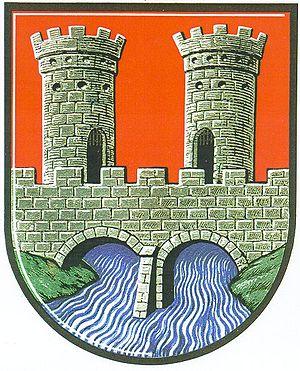
La frontière entre l'Autriche et la Slovénie est la frontière internationale intégralement terrestre séparant ces deux pays, l'Autriche au nord et la Slovénie au sud.